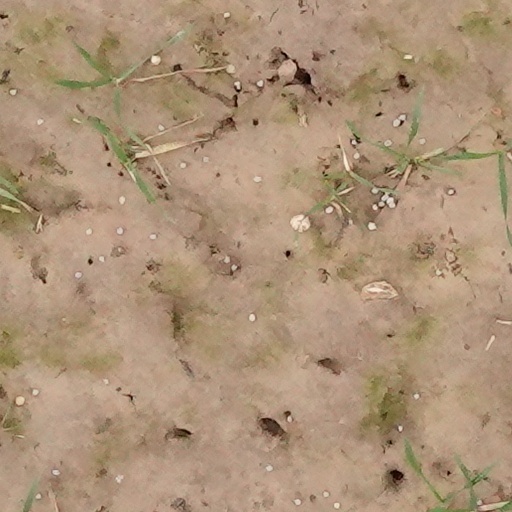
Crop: wheat